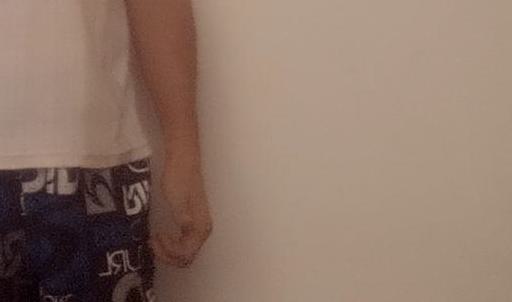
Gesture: no_gesture